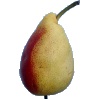
Label: Pear 2